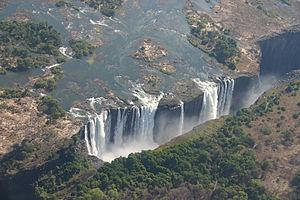
Les chutes Victoria sont des chutes d'eau situées sur le fleuve Zambèze qui constitue à cet endroit la frontière entre la Zambie, à proximité de la ville de Livingstone, et le Zimbabwe. Le fleuve se jette dans la cataracte sur environ 1 700 mètres de largeur et d'une hauteur qui peut atteindre un maximum de 108 mètres. Elles donnent un spectacle remarquable, par leur disposition particulière : elles se jettent dans une longue faille du plateau, pour s'échapper par un étroit canyon. Elles ne peuvent ainsi être vues de face qu'à une distance d'une centaine de mètres seulement.